Coppet railway station

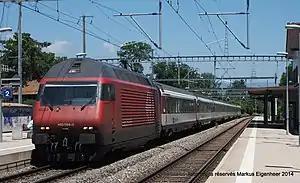
An SBB train arrives at the station in 2014

Coppet railway station is a railway station in the municipality of Coppet, in the Swiss canton of Vaud. It is an intermediate stop on the standard gauge Lausanne–Geneva line of Swiss Federal Railways.